Museum of Oxford

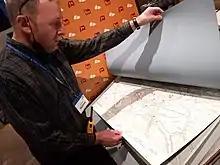
A MOX volunteer examines historic maps of Oxford

From July 2018 to October 2021 the museum closed for a refurbishment which tripled the size of the museum space. The estimated cost of the refurbishment was 3.2 million, but was completed with a budget of 2.8 million by the architectural firm Purcell, and was funded by Arts Council England, the National Lottery Heritage Fund, and Oxford City Council. The refurbishment raised the number of exhibits from 286 to around 750. In 2020 Oxford City Council leader Susan Brown suggested that Oriel College's infamous statue of Cecil Rhodes could be relocated to the Museum of Oxford.